Benjamin Valentine

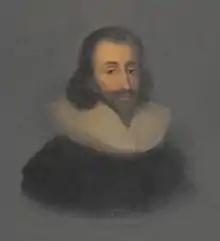
Sir John Eliot, Valentine's political patron, who arranged his entry into Parliament

Valentine established connections with several powerful figures at court, including by 1613 Robert Carr, 1st Earl of Somerset, a favourite of James I. Somerset's fall from favour in 1615 reduced Valentine's influence, and he was briefly imprisoned for debt in 1619. Valentine then attached himself to the retinue of William Herbert, 3rd Earl of Pembroke and sought to undermine the royal favourite George Villiers, 1st Duke of Buckingham, with limited success. He became intimate with Sir John Eliot through his opposition to Buckingham, and Eliot arranged for him to be elected on 3 March 1628 to represent the borough of St. Germans in the Parliament of 1628–9. He used his place in parliament to mount further attacks on Buckingham, and as one biographer has stated, he was "clearly moving in circles hostile to both arbitrary government and High Church innovations".